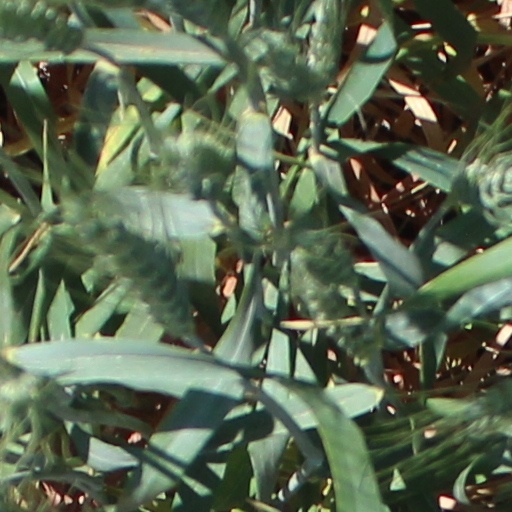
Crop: wheat